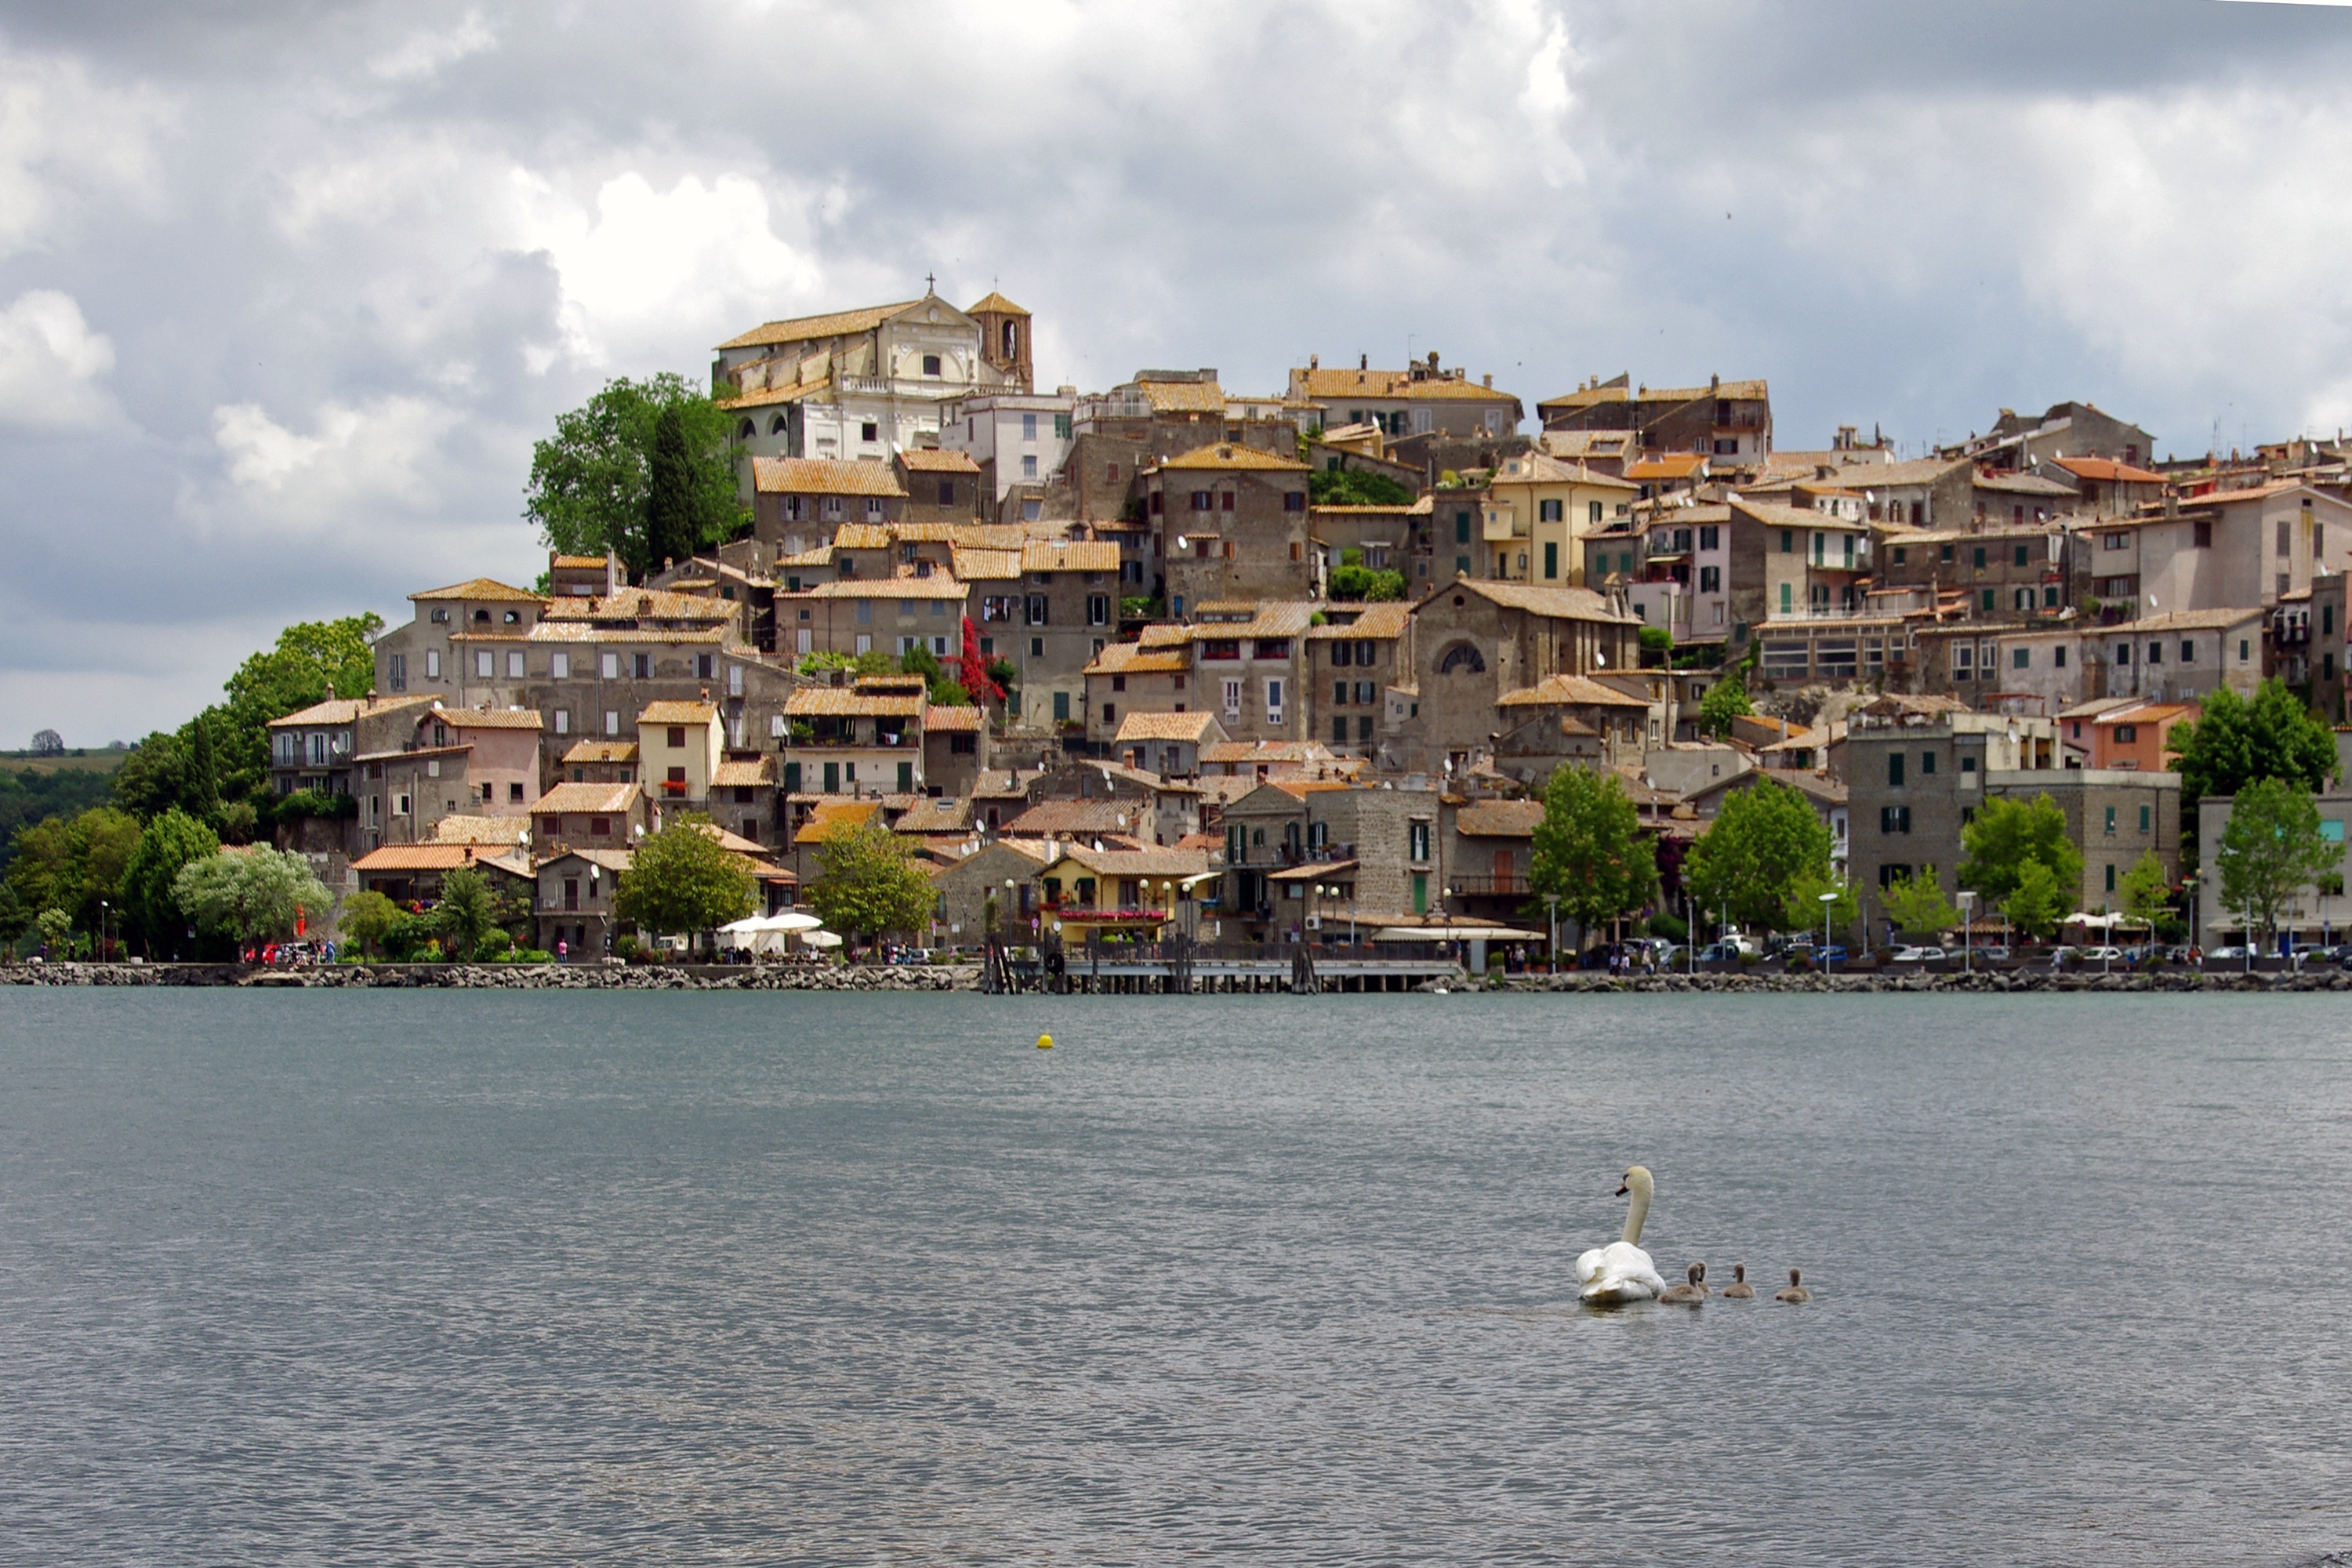
landscape, sea, coast, tree, water, cloud, sky, boat, house, shore, lake, town, city, river, village, bay, italy, harbor, tourism, body of water, bank, rome, lazio, historic village, anguillara, lake bracciano, coastal and oceanic landforms